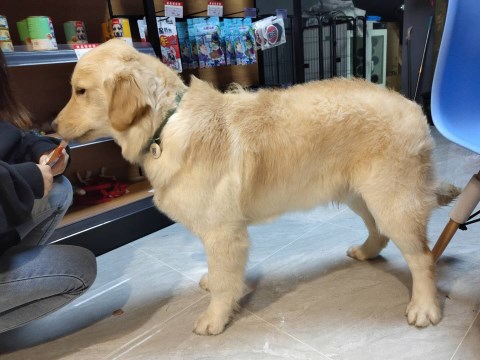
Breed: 5355-n000126-golden_retriever